Robert Steiner (radiologist)

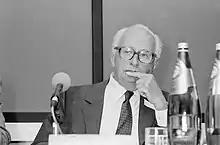
Steiner in July 1996

Professor Robert Emil Steiner CBE FRCR, FRCP, CRCS was a British radiologist.